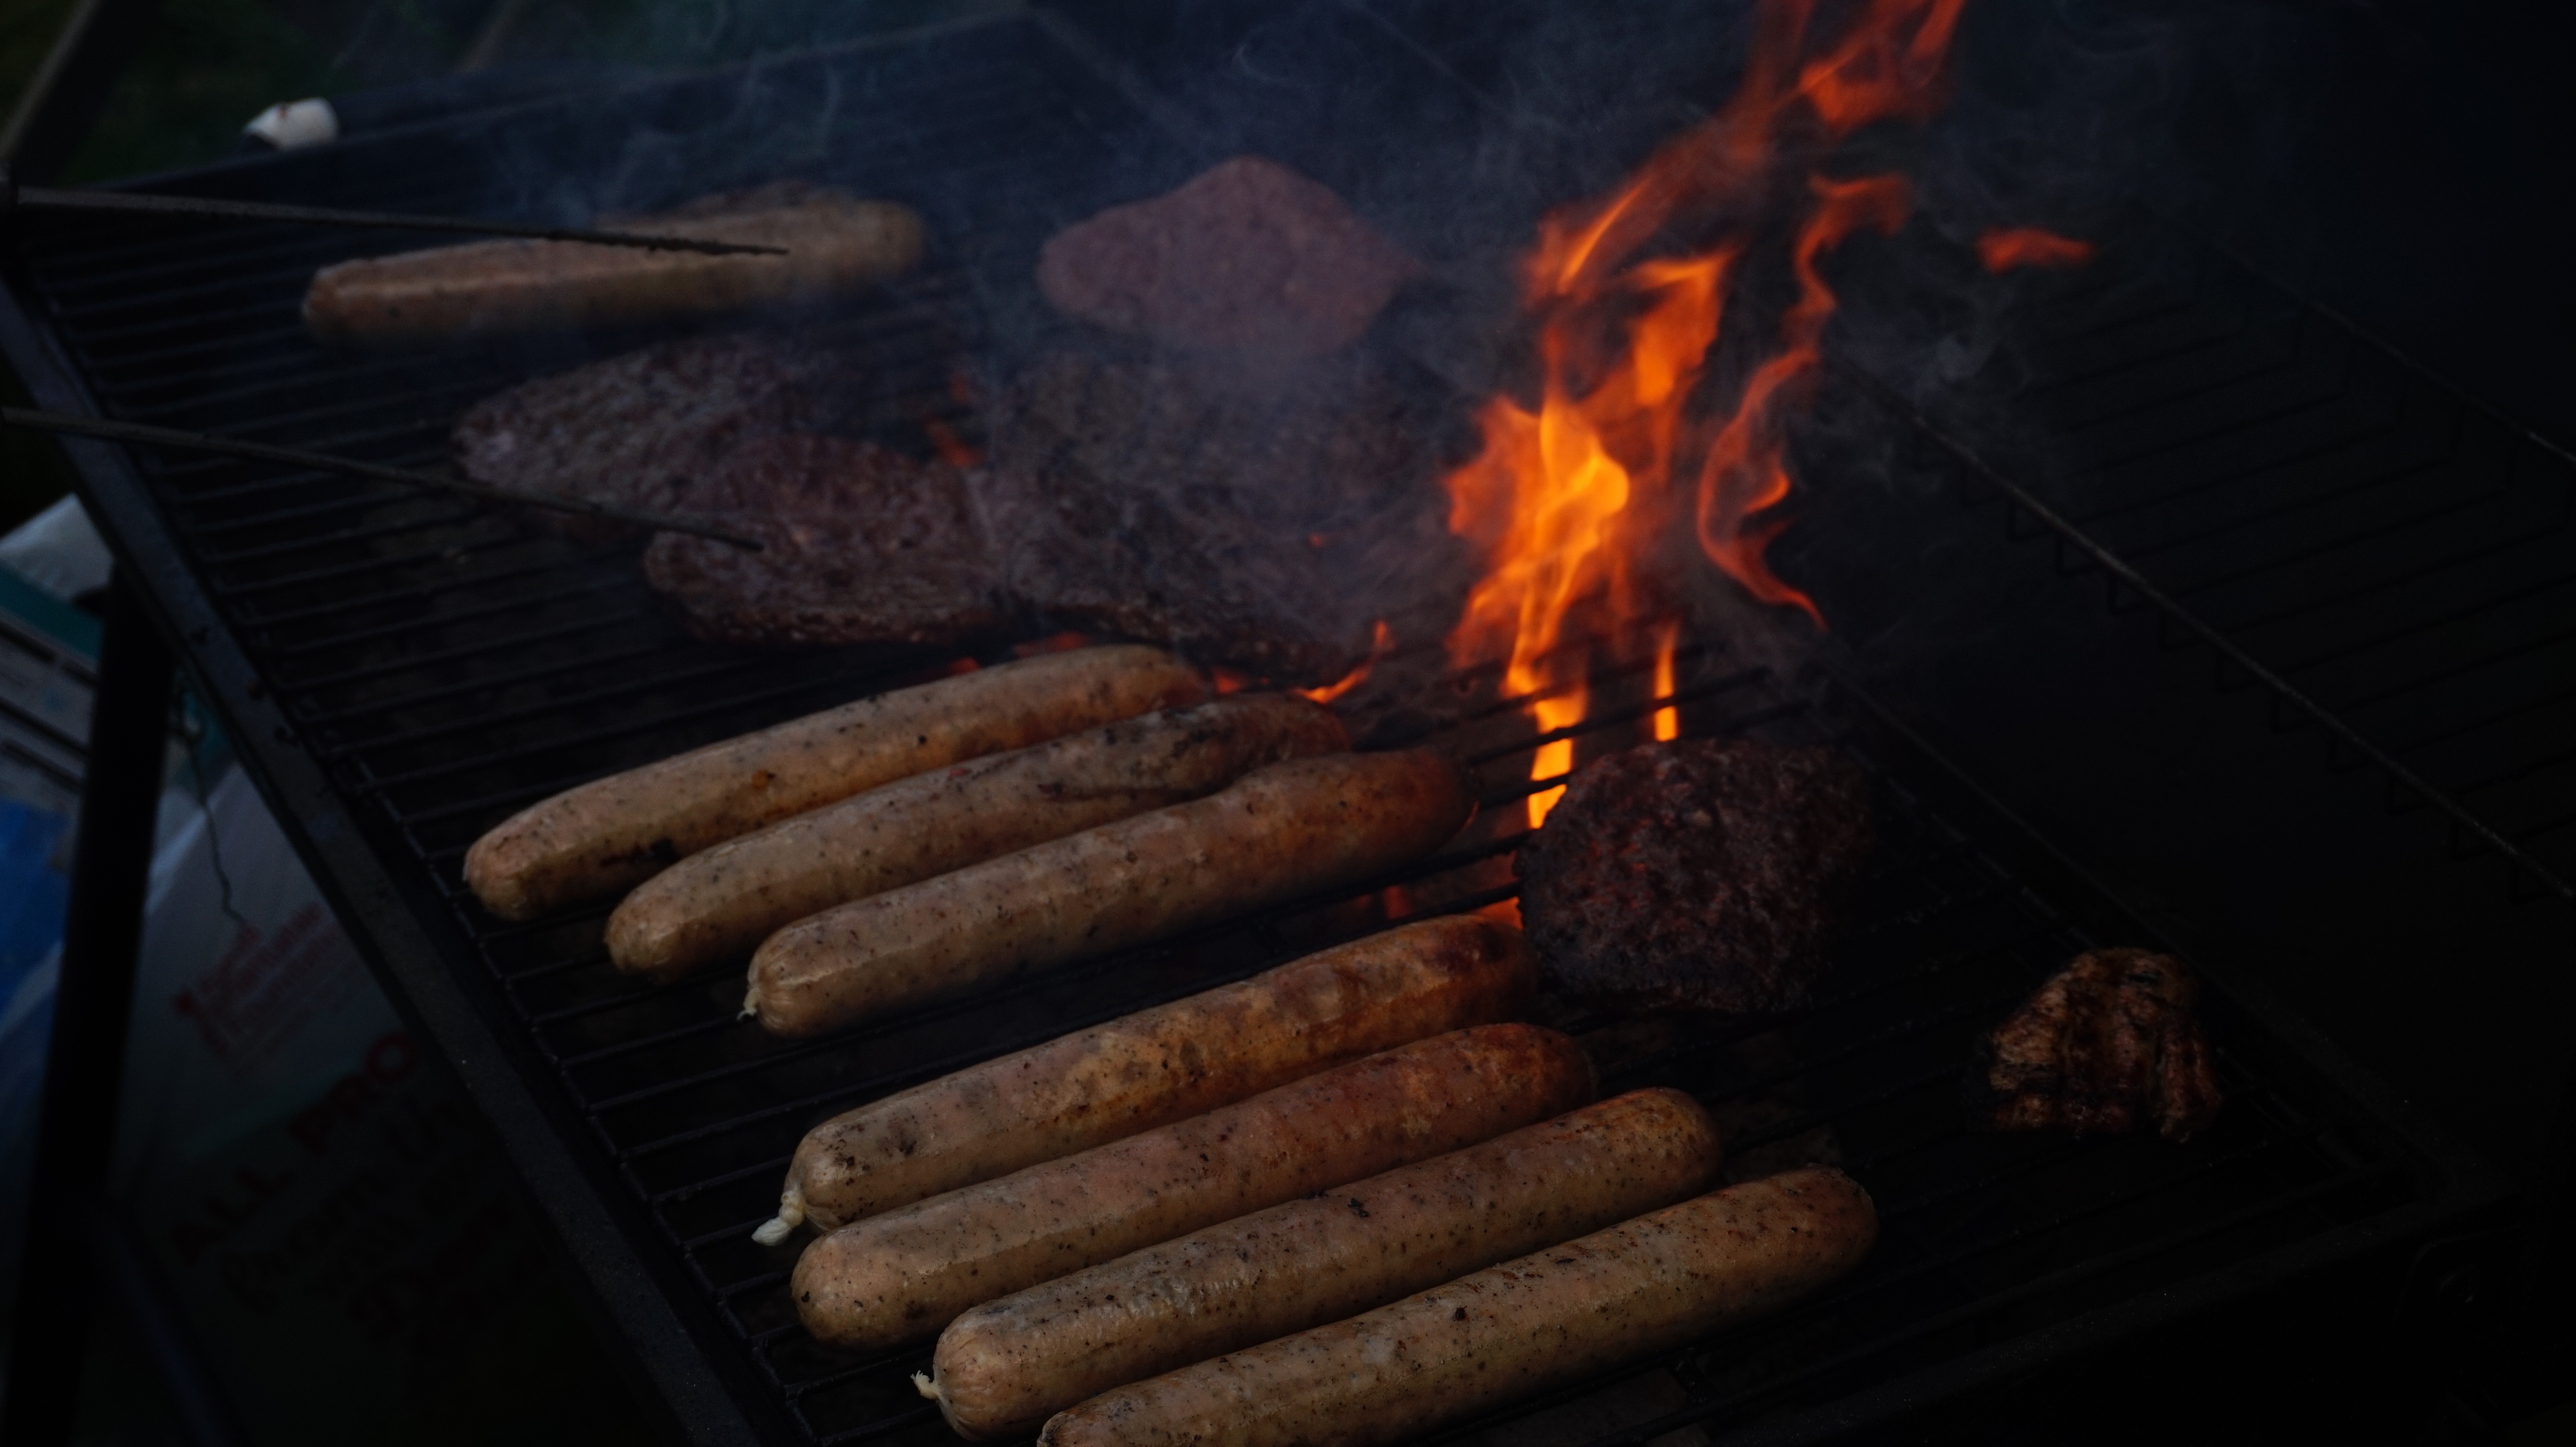
food, cooking, campfire, meat, grilling, barbecue grill, geological phenomenon, outdoor grill